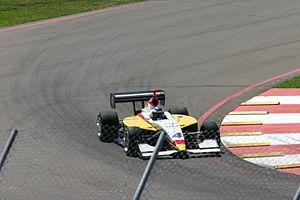
Le championnat d'Infiniti Pro Series 2005 a été remporté par le pilote néo-zélandais Wade Cunningham sur une monoplace de l'écurie Brian Stewart Racing.